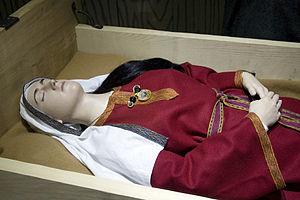
Le cimetière anglo-saxon de Street House est un lieu de sépulture en usage dans la deuxième moitié du VIIᵉ siècle, au début de la période anglo-saxonne de l'histoire de l'Angleterre. Il est situé dans la ferme de Street House, près de la ville de Loftus, dans le Yorkshire du Nord.